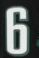
Number: 6